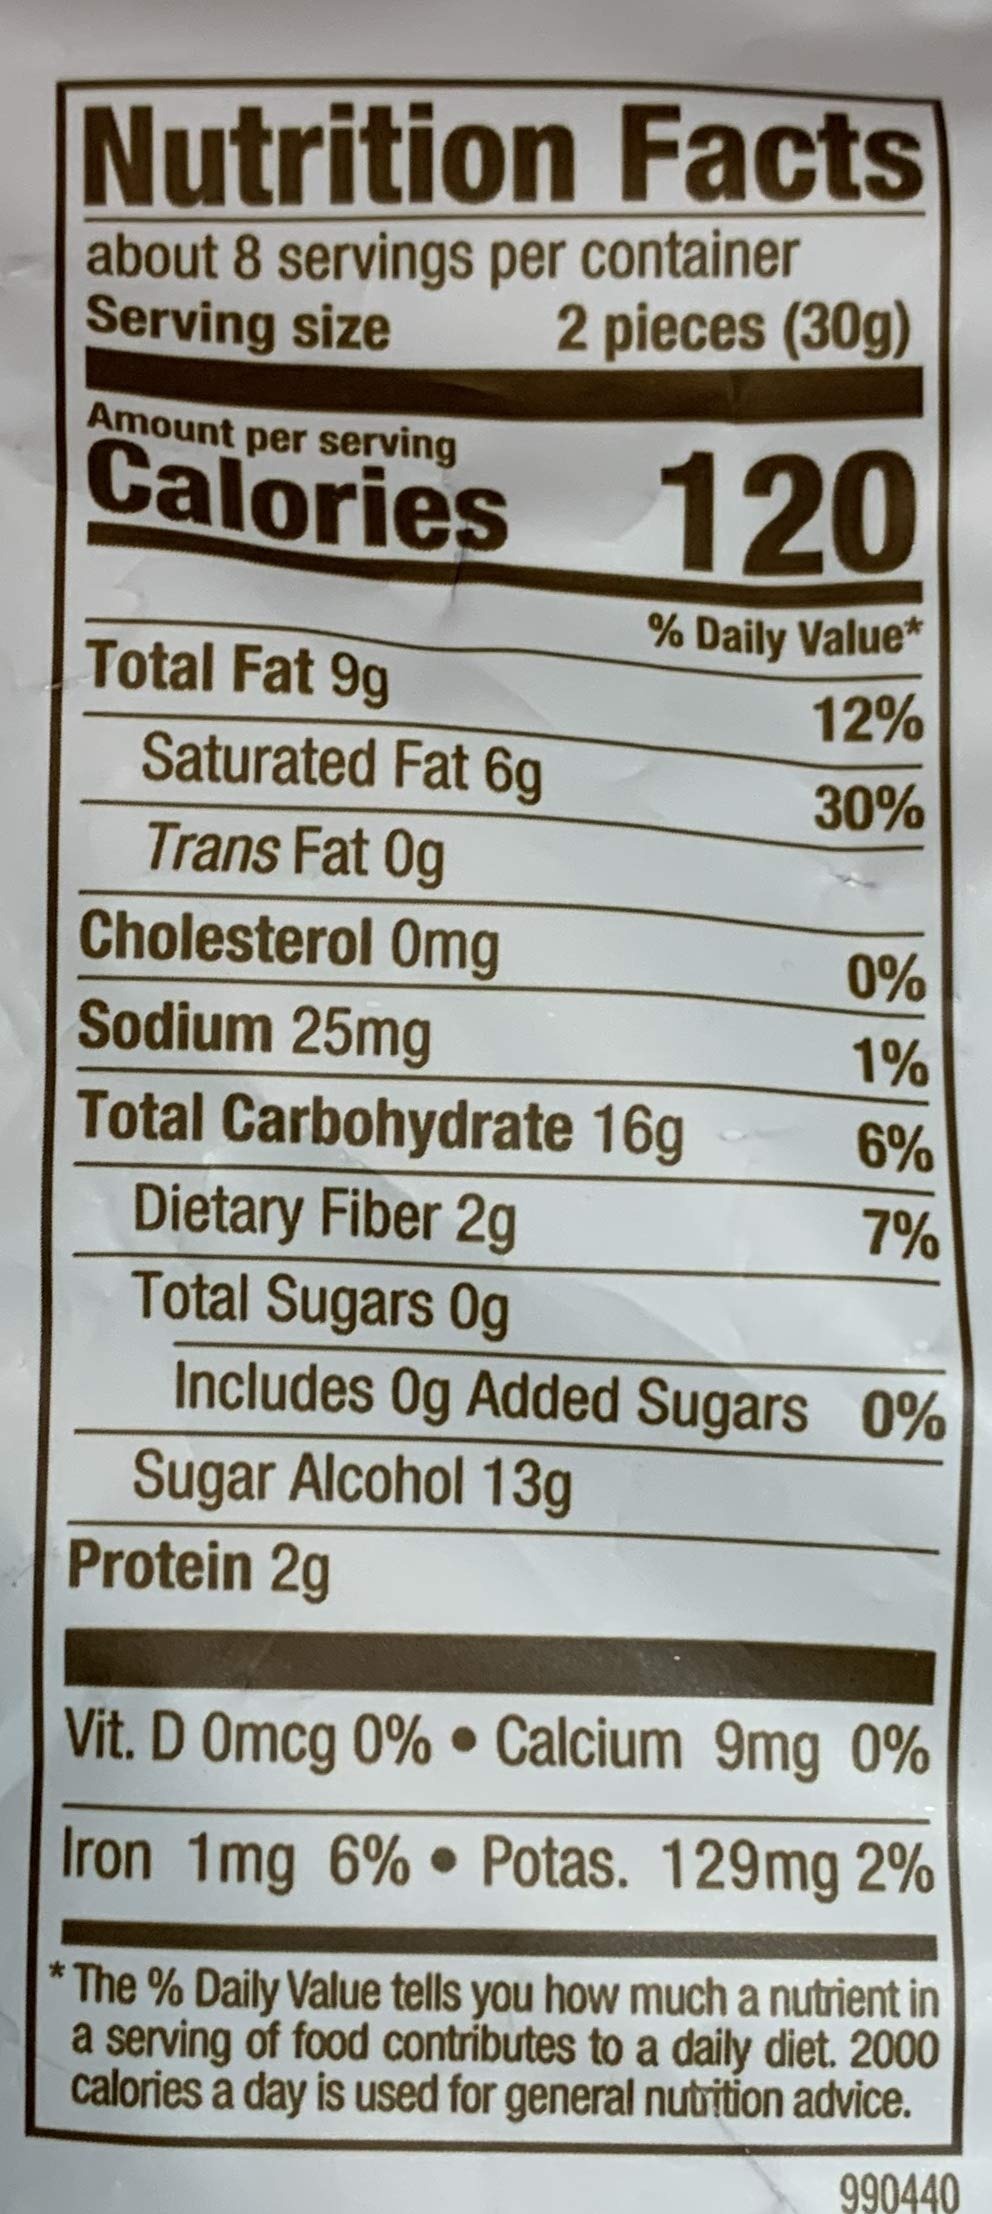
Item Name: Russell Stover SUGAR-FREE dark chocolate mix 9oz
Bullet Point: Sugar Free/No Sugar
Product Description: Assorted dark chocolates. Individually Wrapped Pieces of: Dark Peanut Butter: Creamy peanut butter in dark chocolate. Dark Caramel: Creamy caramel in dark chocolate. Dark Truffle: Rich truffle filling in dark chocolate. Dark Caramel: Naturally and artificially flavored. Sugar Free. Not a low calorie food. See nutrition facts for fat & saturated fat content. Our chocolate candies are handcrafted in small batches using copper kettles and kitchen mixers for superior taste & quality. Since its introduction in 1923, Russell Stover has been honoring the craft of fine chocolate making. With our sugar free chocolate candies, you can indulge in the delicious and delightful chocolate that you know and love, without the sugar. An American classic est. 1923. Guaranteed of quality and freshness. We guarantee the quality and freshness of every Russell Stover product. If you are not fully satisfied for any reason, please save the unused portion with its packaging and contact us at www.russellstover.com/guarantee. www.russellstover.com/guarantee.
Value: 9.0
Unit: Ounce

Price: 8.82